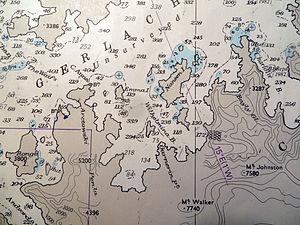
La baie de Wilhelmine est une baie de la péninsule antarctique. Profonde de 24 kilomètres elle se situe sur la côte de Danco de la Terre de Graham. Elle s'ouvre sur le détroit de Gerlache face l'île Brabant. Découverte par l’Expédition antarctique belge commandée par Adrien de Gerlache, elle a été nommée en l’honneur de Wilhelmine d'Orange-Nassau, reine des Pays-Bas de 1890 à 1948.